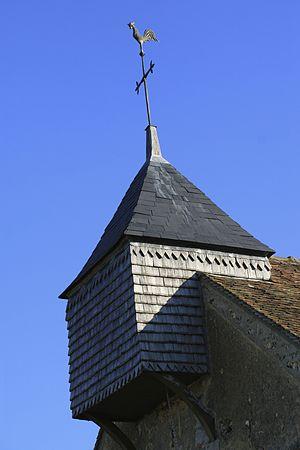
Chapelle Saint-Cartault à Dilo
Arces-Dilo est une commune française située dans le département de l'Yonne, en région Bourgogne-Franche-Comté.